Zimmerbergbus

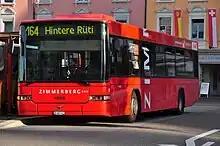
Zimmerbergbus in Wädenswil

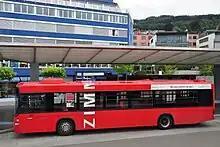
A bus at Horgen railway station.

The Zimmerbergbus is a bus network in the Horgen District in Switzerland, operated by the Sihltal Zürich Uetliberg Bahn (SZU) and its local partner firms. The network is named after the Zimmerberg. It has an annual ridership of 10 million.